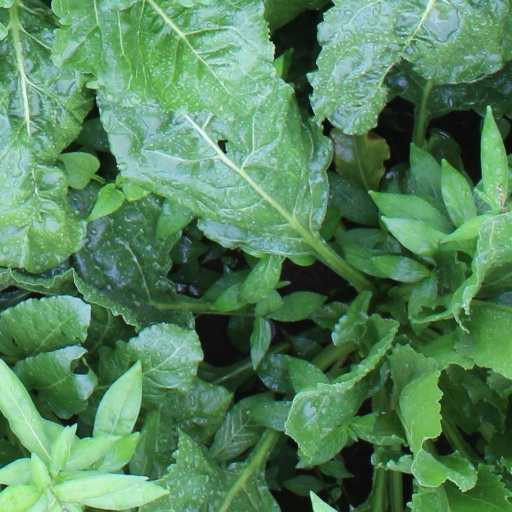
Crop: sugar beet